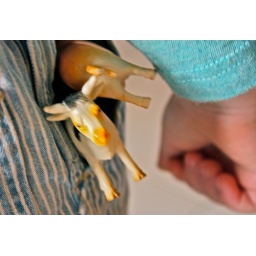
a bird in the hand is worth two cows in the pocket